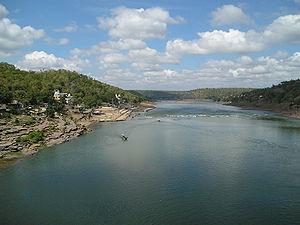
Parmi toutes les rivières de l'Inde, on en dénombre sept qui sont considérées comme sacrées et font l'objet de pèlerinages à certains endroits aménagés de leur cours et à leur source. Ces sept rivières sacrées de l'Inde sont : le Gange, la Yamunâ, la Sarasvatî, l'Indus, la Godâvarî, la Narmadâ et la Kâverî.
Rajasaurus, est un genre éteint de dinosaures théropodes carnivores de la famille des Abelisauridae possédant une crête crânienne inhabituelle. Il vivait en Inde à la fin du Crétacé supérieur.